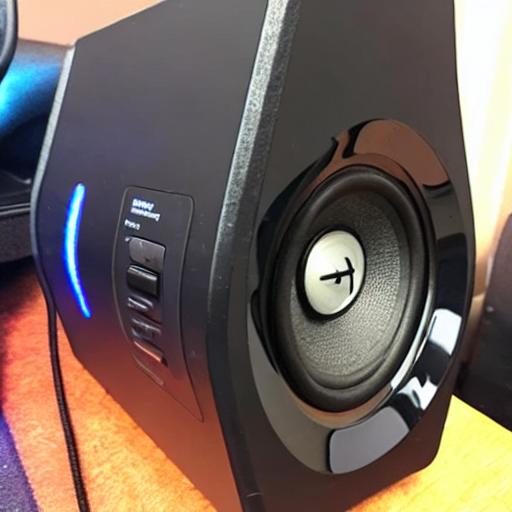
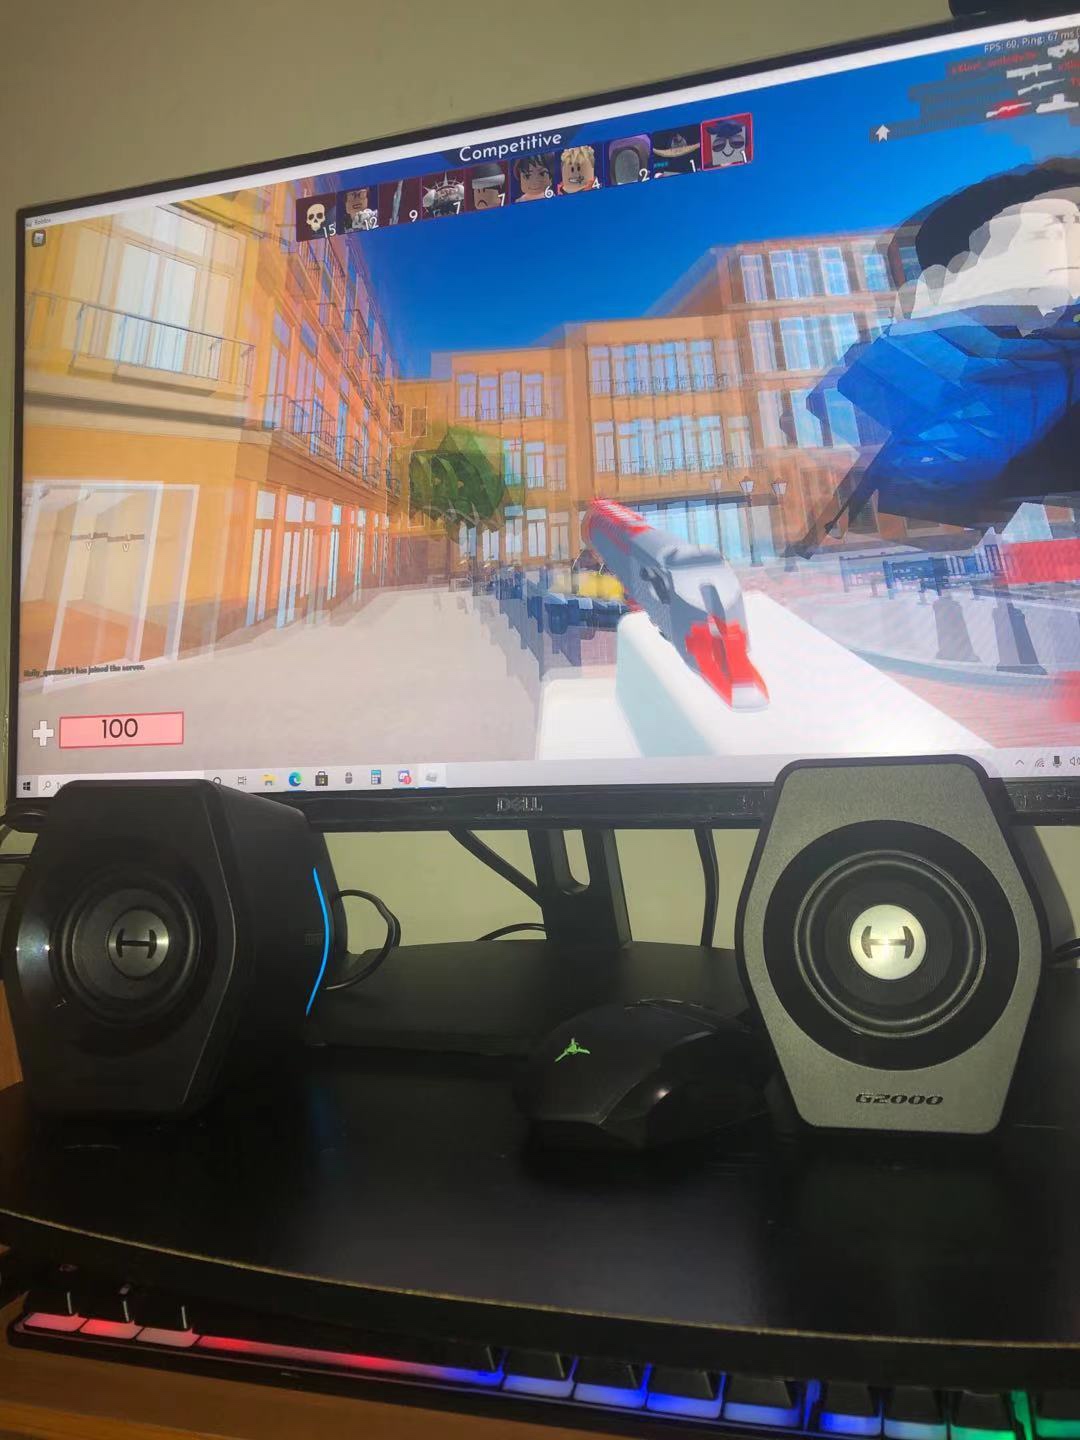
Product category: speaker
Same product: no